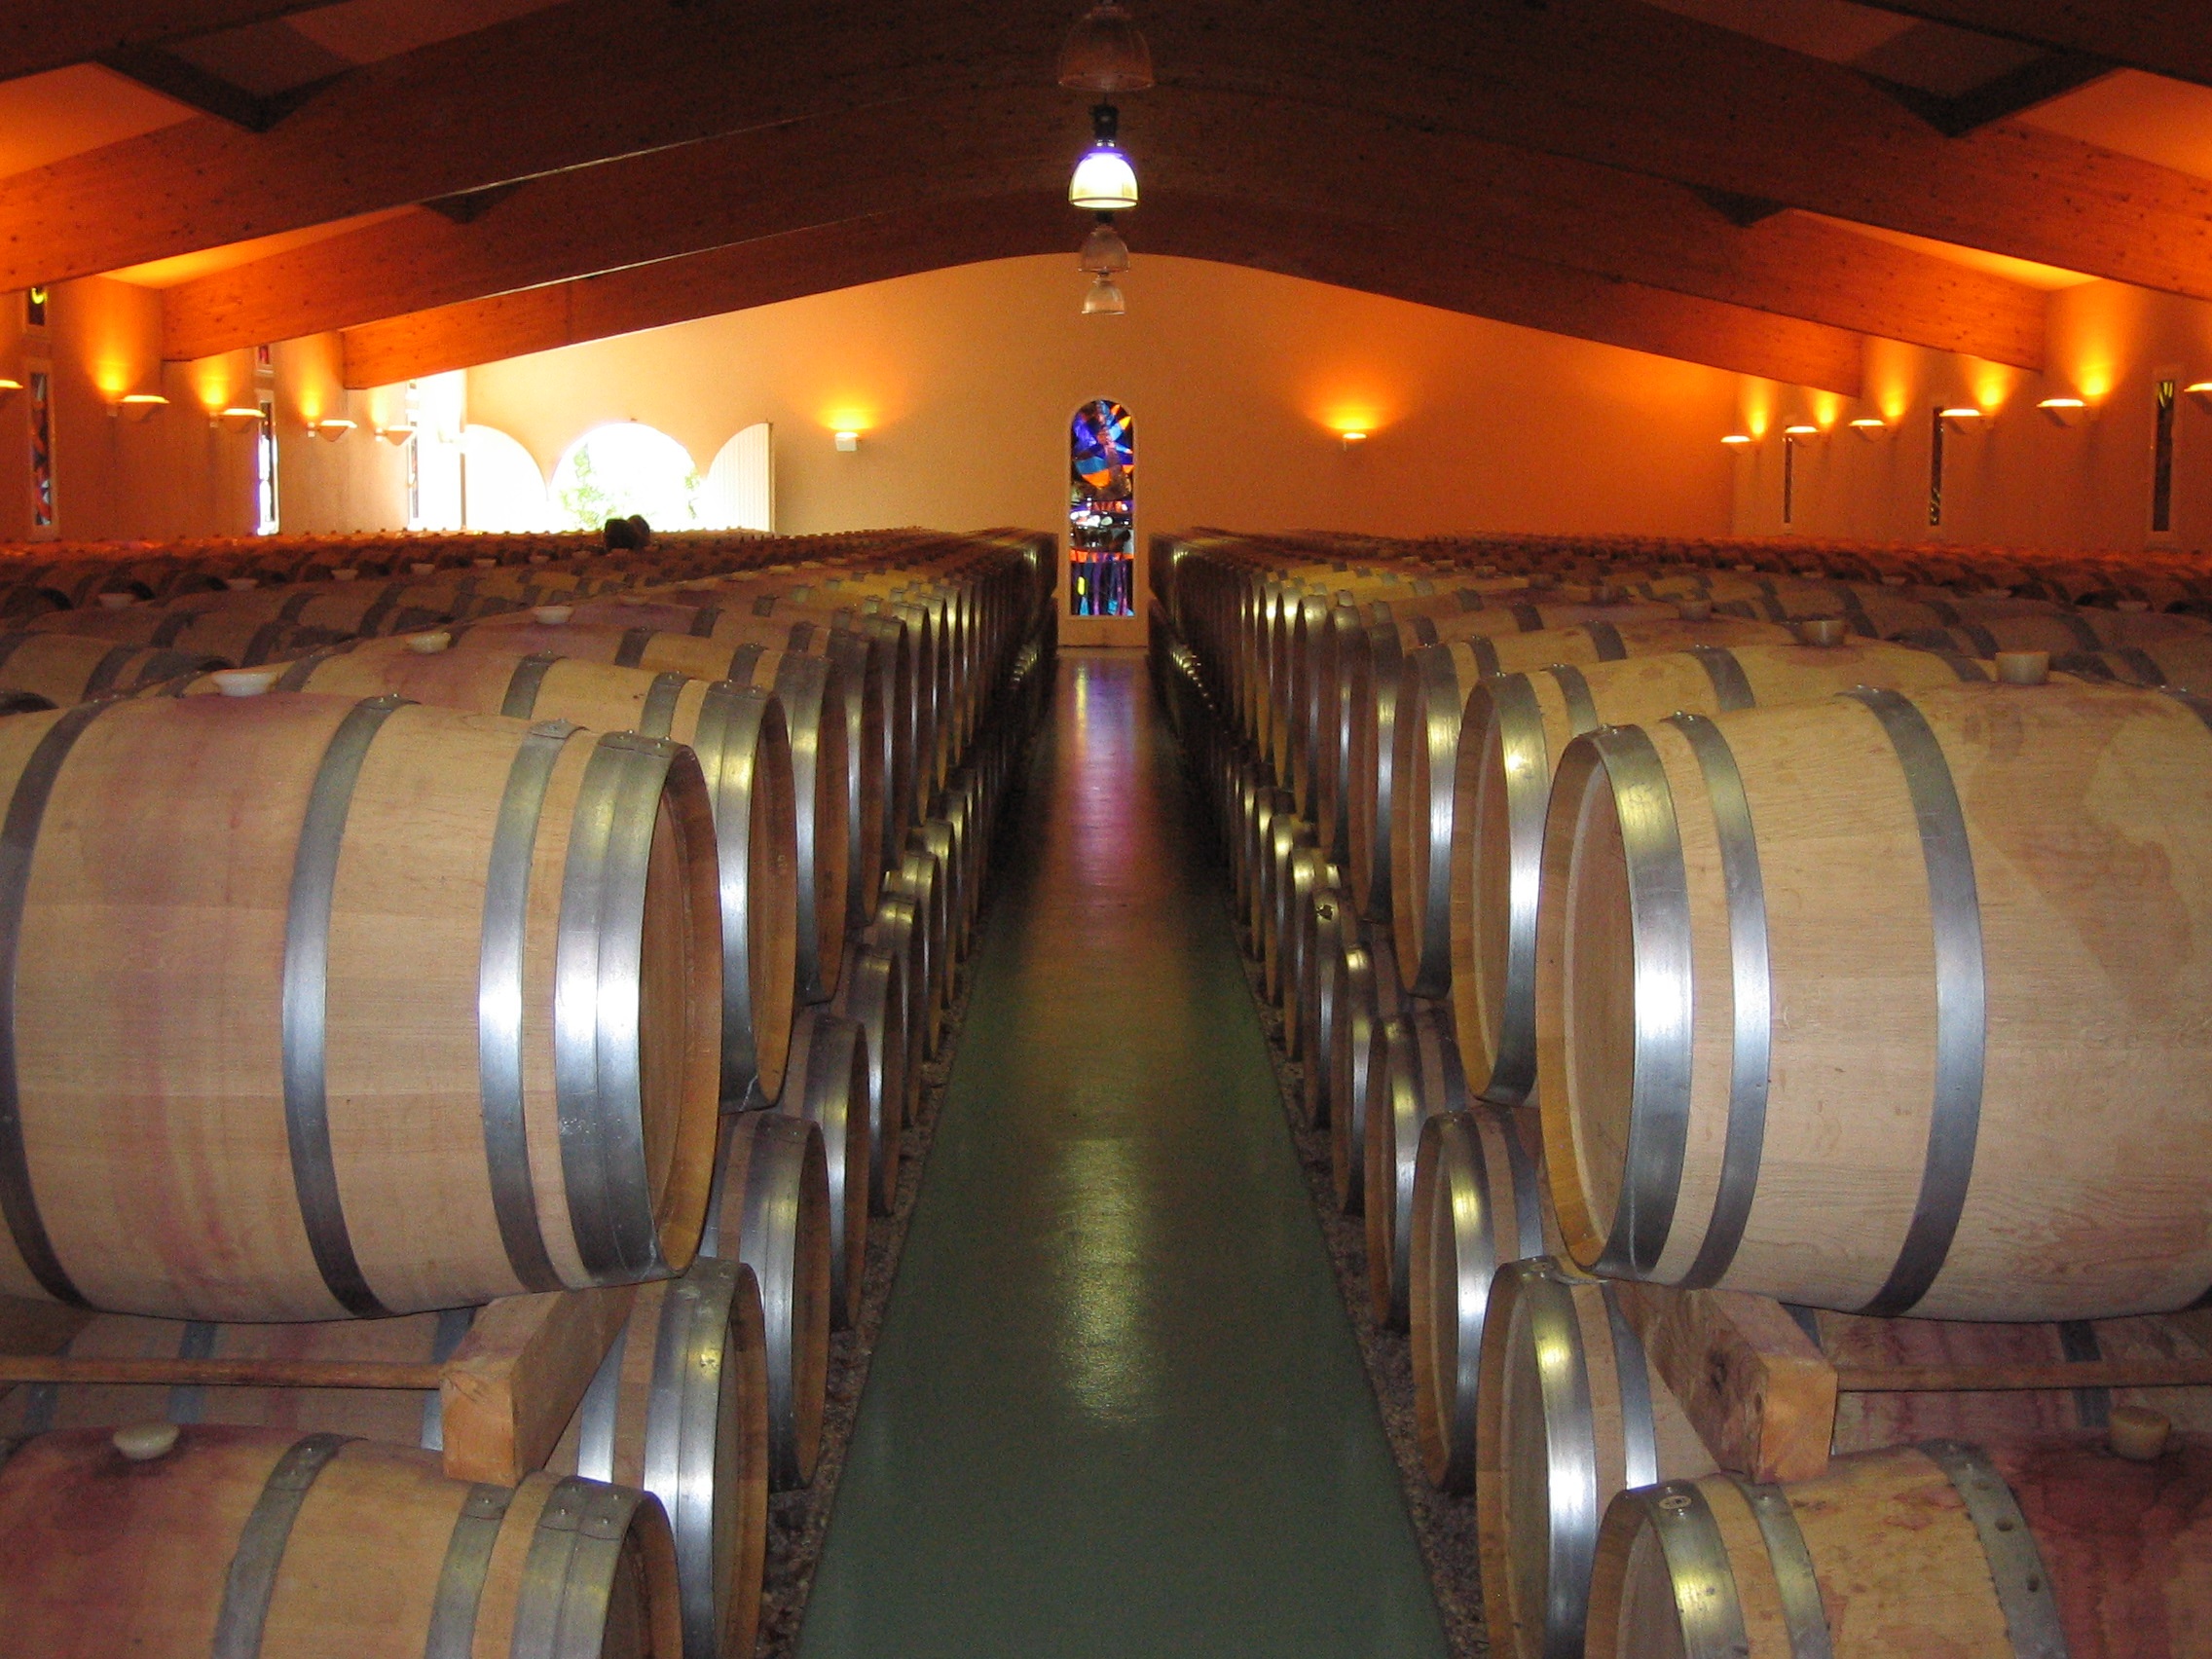
wine, barrel, stock, barrels, winery, cellar, keller, wooden barrels, wine barrel, wine barrels, man made object